Biurrun-Olcoz

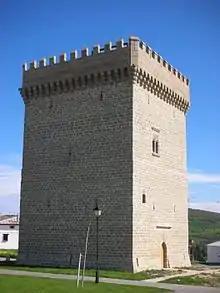
Medieval tower at Biurrun-Olcoz, Navarra, Spain

Biurrun-Olcoz is a town and municipality located in the province and autonomous community of Navarre, northern Spain.